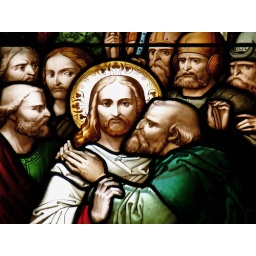
Close-up of the remarkably detailed stained glass windows in St Giles' Cathedral, Edinburgh.